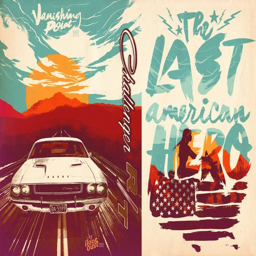
digital art selected for the #